John Willems

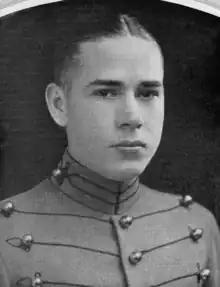
At West Point in 1925

John Murphy Willems (December 24, 1901 – September 14, 1976) was an American equestrian. He competed in two events at the 1936 Summer Olympics. He was also an officer in the United States Army and served during World War II, eventually attaining the rank of brigadier general. From 1955 to 1956 he commanded the 3rd Armored Division.